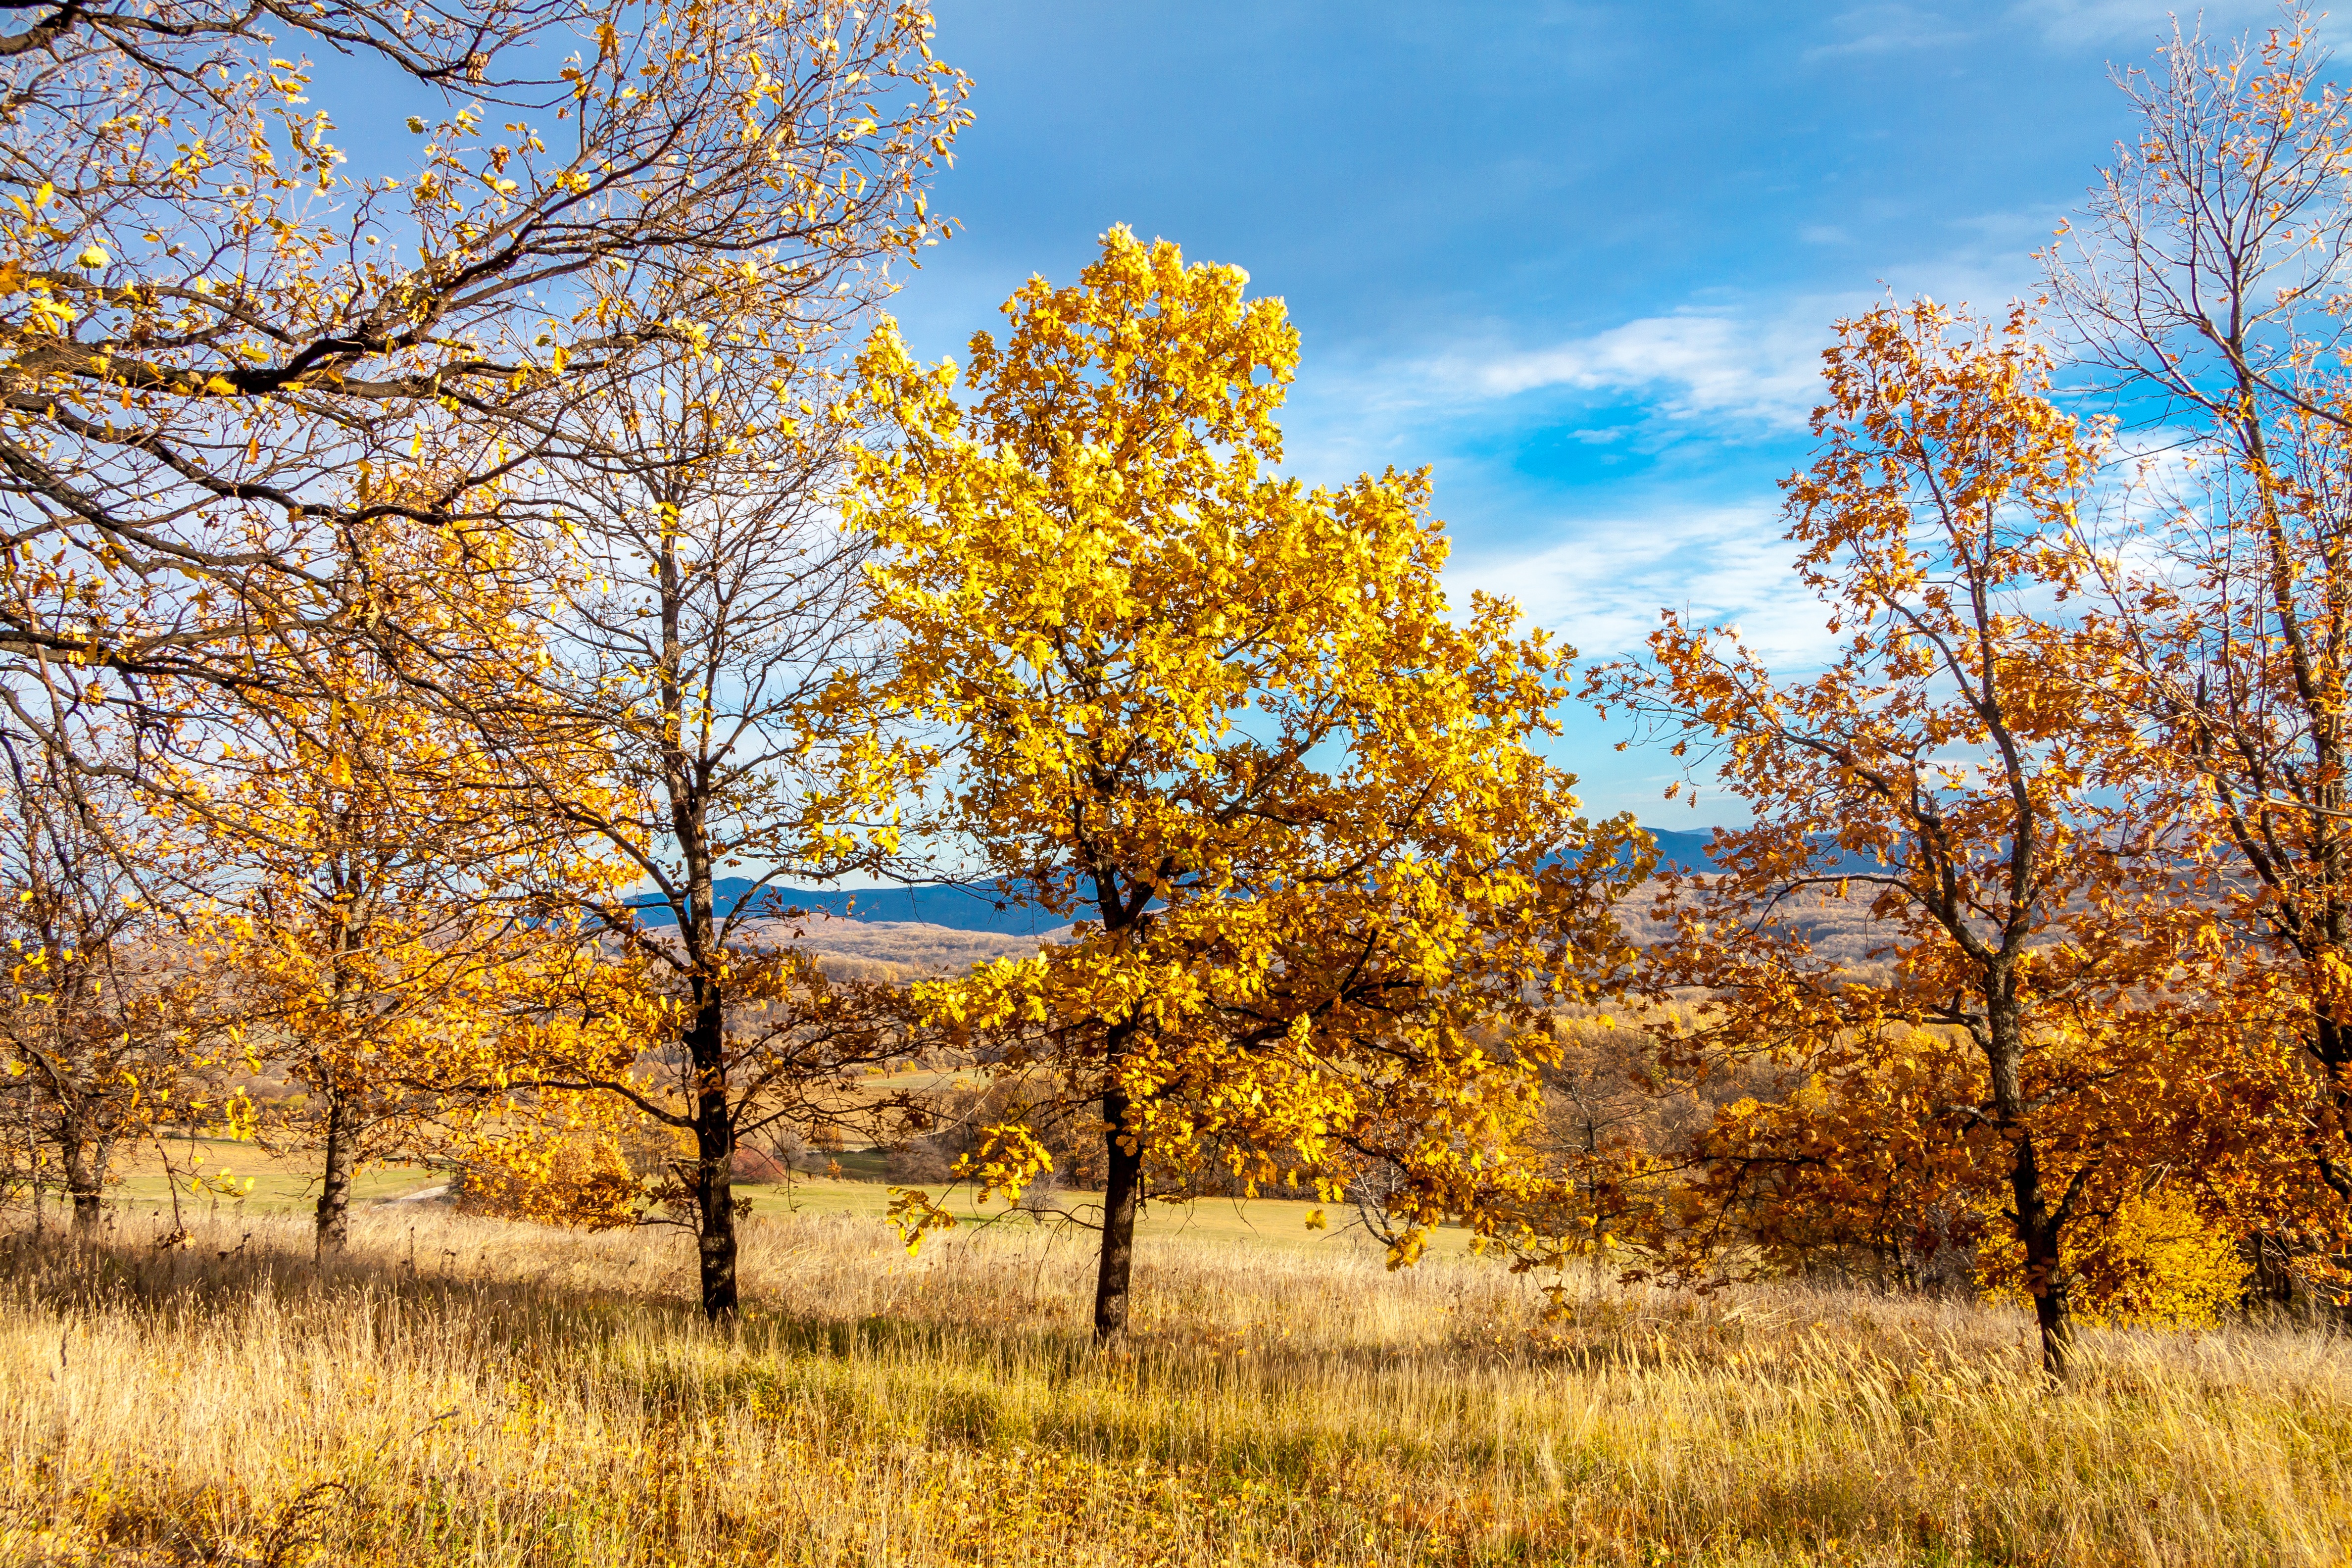
landscape, tree, nature, forest, outdoor, branch, mountain, plant, hiking, meadow, prairie, sunlight, morning, leaf, flower, adventure, vacation, tourist, travel, hike, autumn, freedom, tourism, season, trees, deciduous, woodland, ecosystem, bulgaria, rural area, adventure travel, woody plant